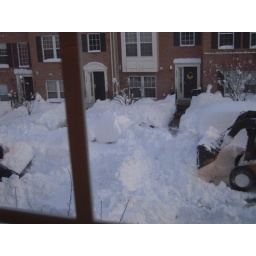
Two snow plow operators working in tandem to clear the street in front of our house